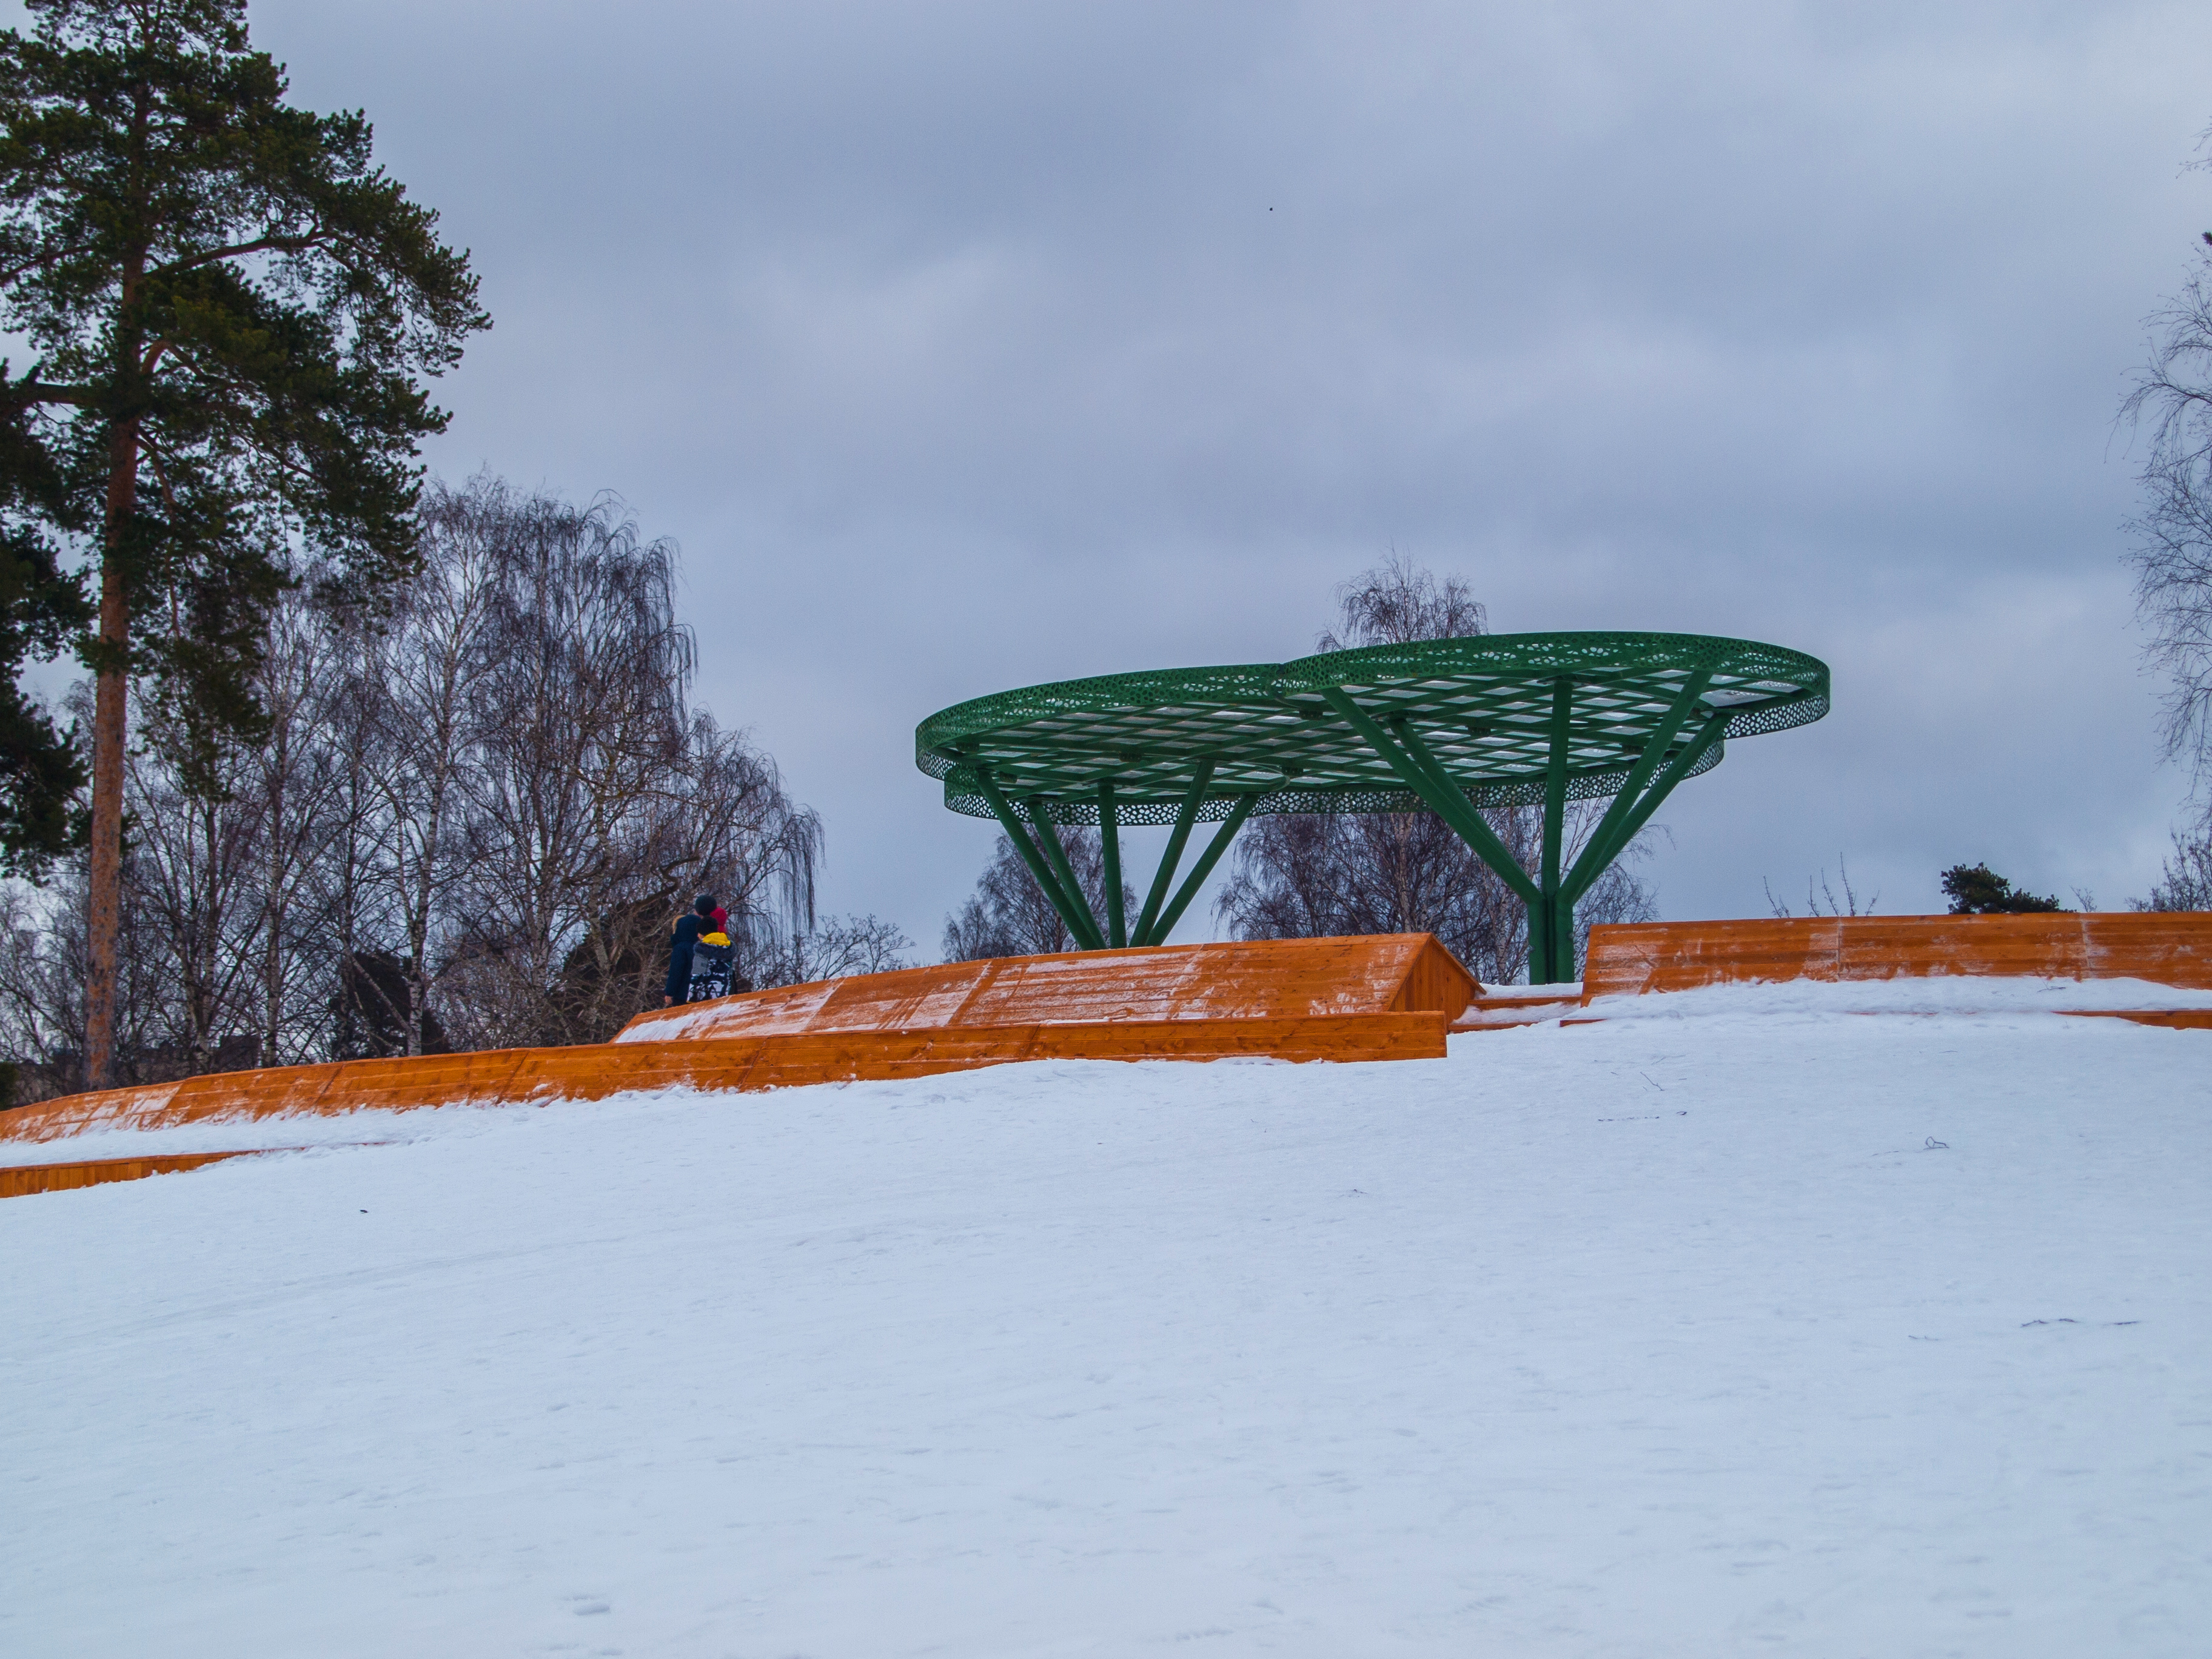
images, cloud, sky, snow, tree, slope, shade, natural landscape, landscape, leisure, pole, freezing, winter, recreation, rectangle, art, grass, wood, landscaping